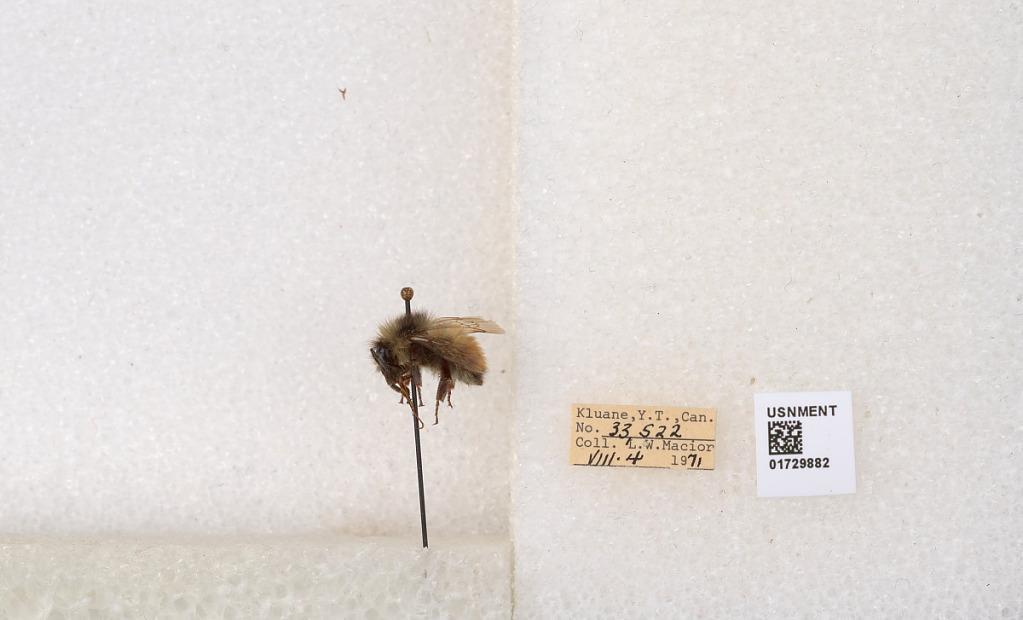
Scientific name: Bombus flavifrons Cresson
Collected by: L. Macior
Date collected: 1971-8-4
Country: Canada
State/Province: Yukon Territory
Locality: Kluane National Park and Reserve
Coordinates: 60.7493, -139.504